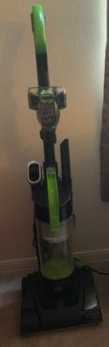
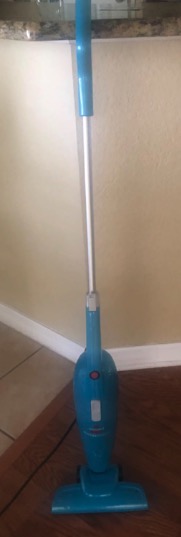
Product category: items_vacuum
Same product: no